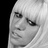
Emotion: neutral